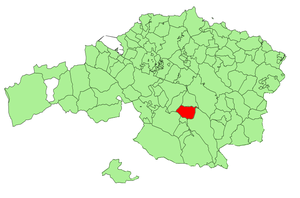
Igorre en basque ou Yurre en espagnol est une commune de Biscaye dans la communauté autonome du Pays basque en Espagne.